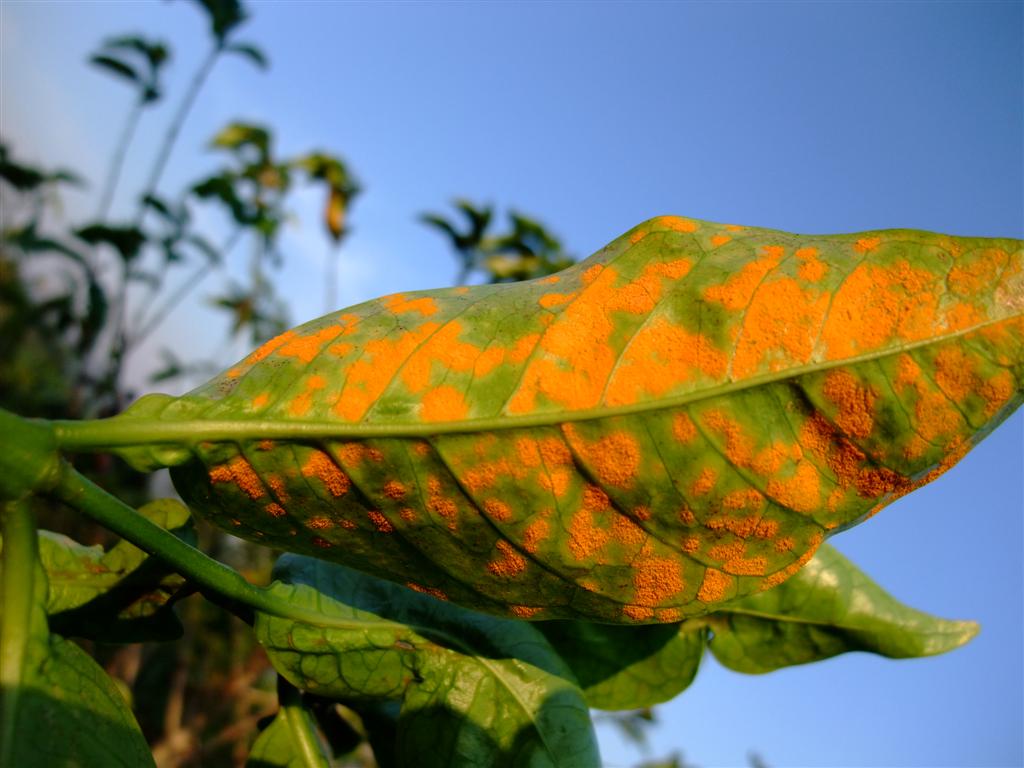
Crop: unknown
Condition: coffee_coffee_rust